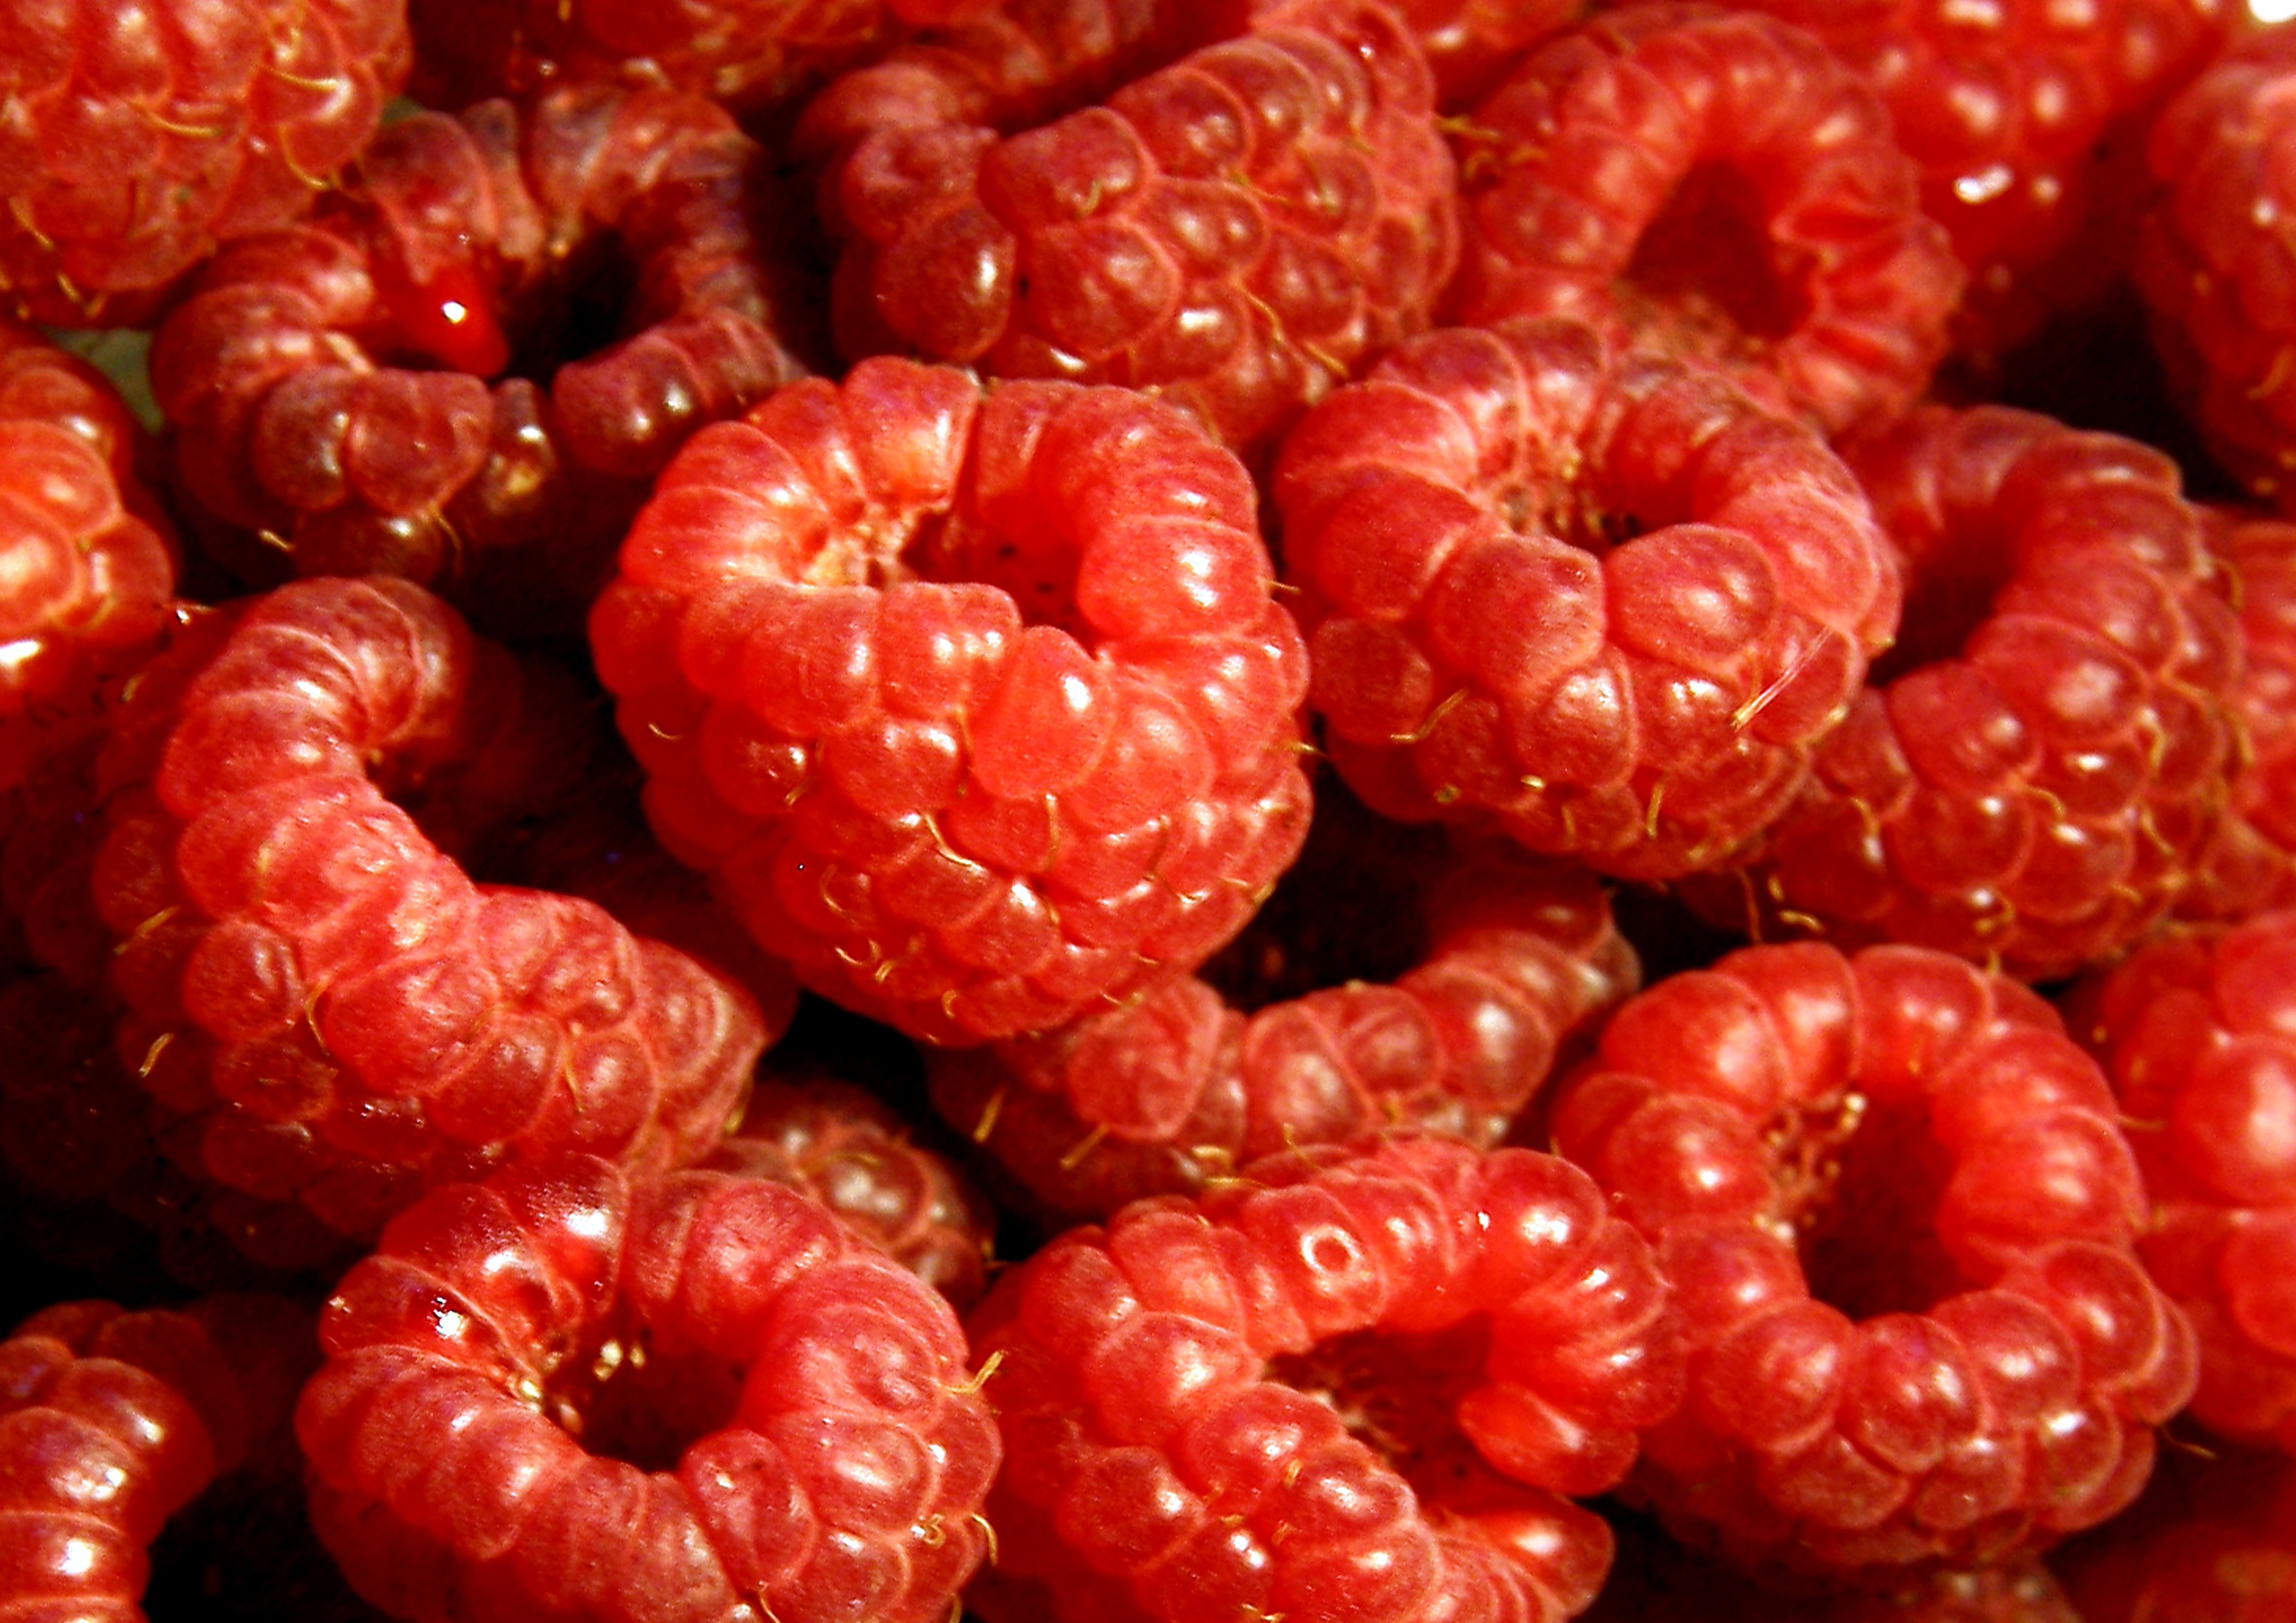
plant, raspberry, fruit, berry, flower, food, red, produce, pie, fruits, flowering plant, land plant, frutti di bosco, zante currant, raspberry cake